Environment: real
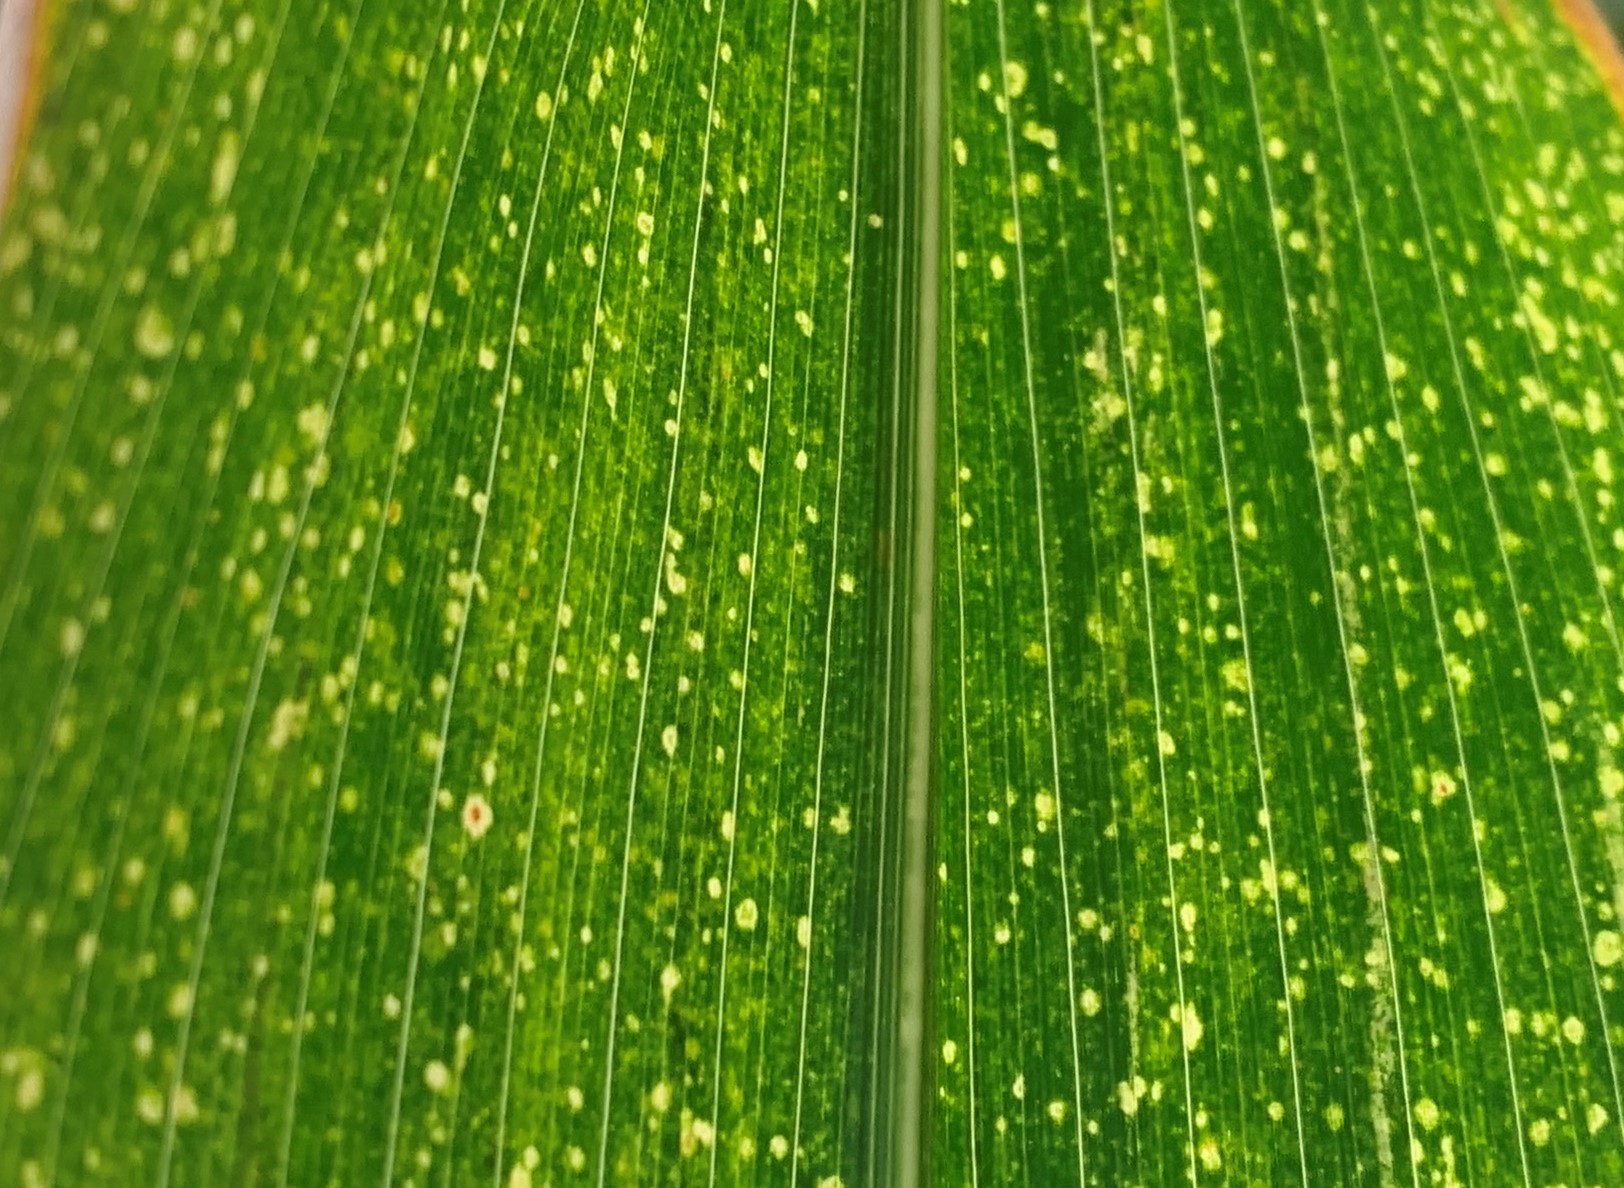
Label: lethal_necrosis